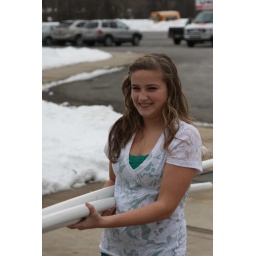
Stephanie carries in some PVC tubing for building field structures with a smile.